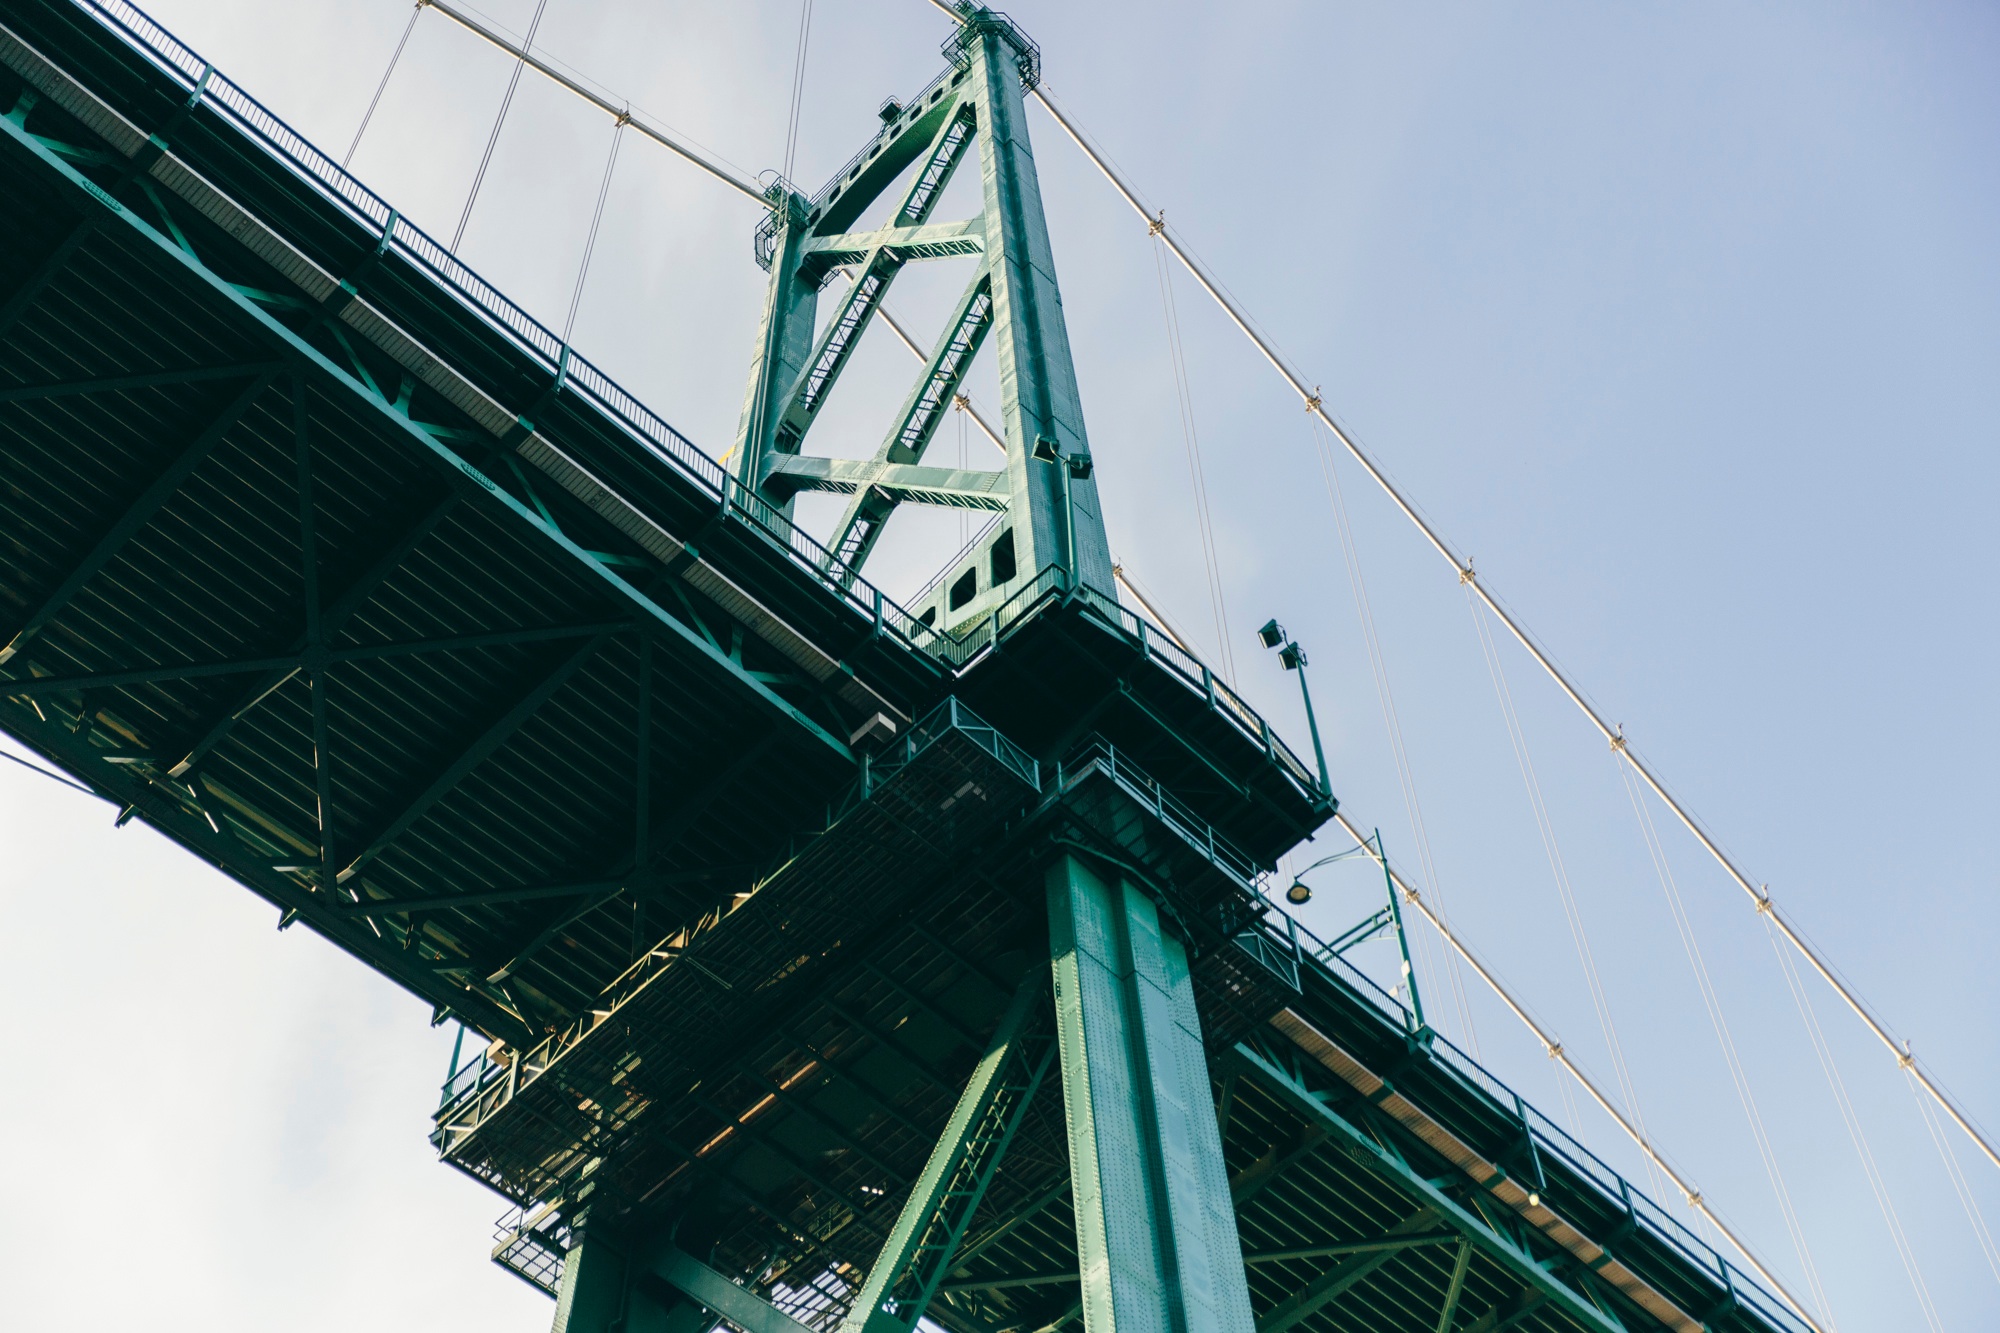
bridge, line, vehicle, mast, blue, urban area